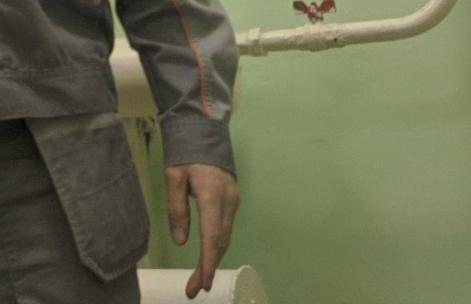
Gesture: no_gesture